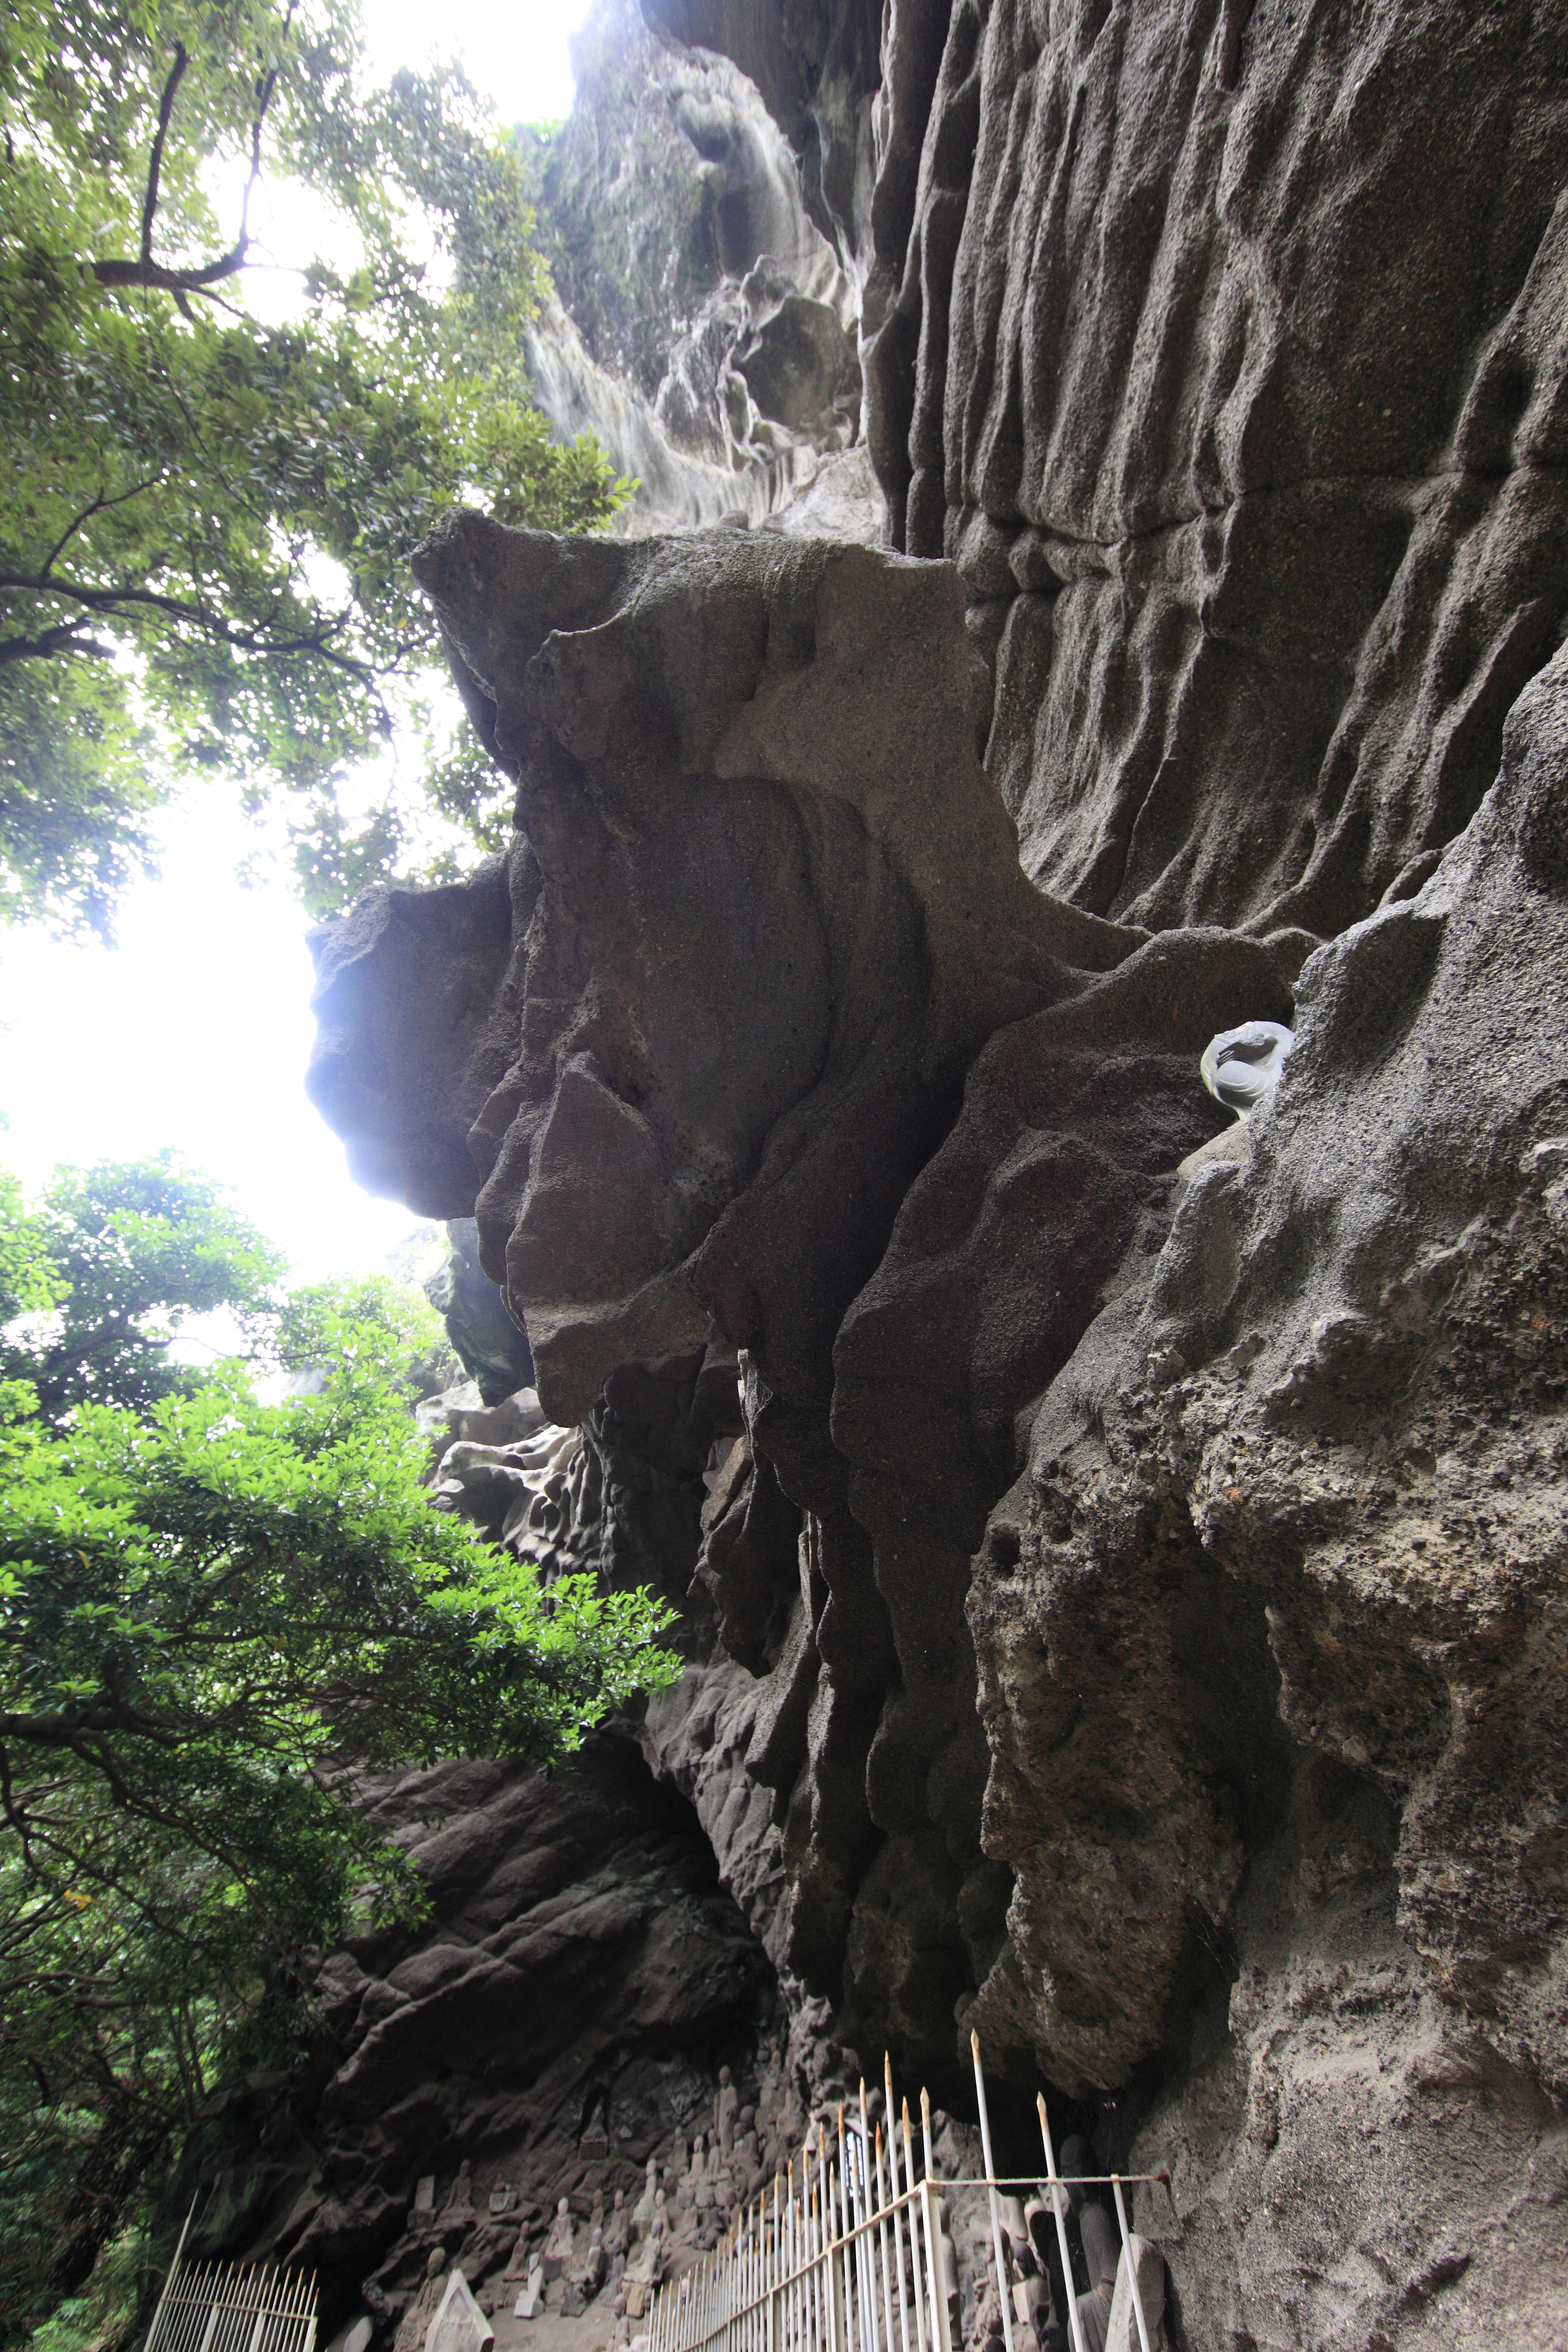
rock, waterfall, adventure, valley, formation, cliff, high, canyon, terrain, material, geology, ravine, boulder, 5d, hires, markii, water feature, hi, res, resolution, canonef14mmf28liiusm, overhang, wadi, geological phenomenon